Helmut Kroiss

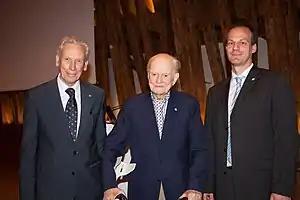
The three iwr-professors, 2014 (f.l.t.r.: Helmut Kroiss, Wilhelm von der Emde, Jörg Krampe)

Helmut Kroiss (born 1944) is an Austrian civil engineer and professor emeritus of the TU Wien, Vienna. In 1987 he was appointed to the Institute of Water Quality and Resource Management at the TU Wien, as successor to Wilhelm von der Emde, which he headed until his retirement in 2012.